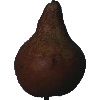
Label: pear_kaiser